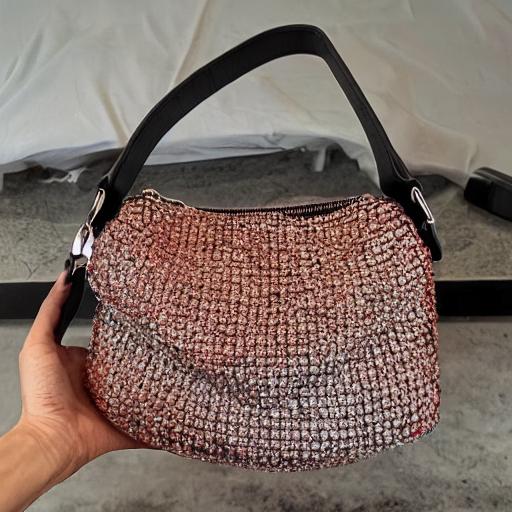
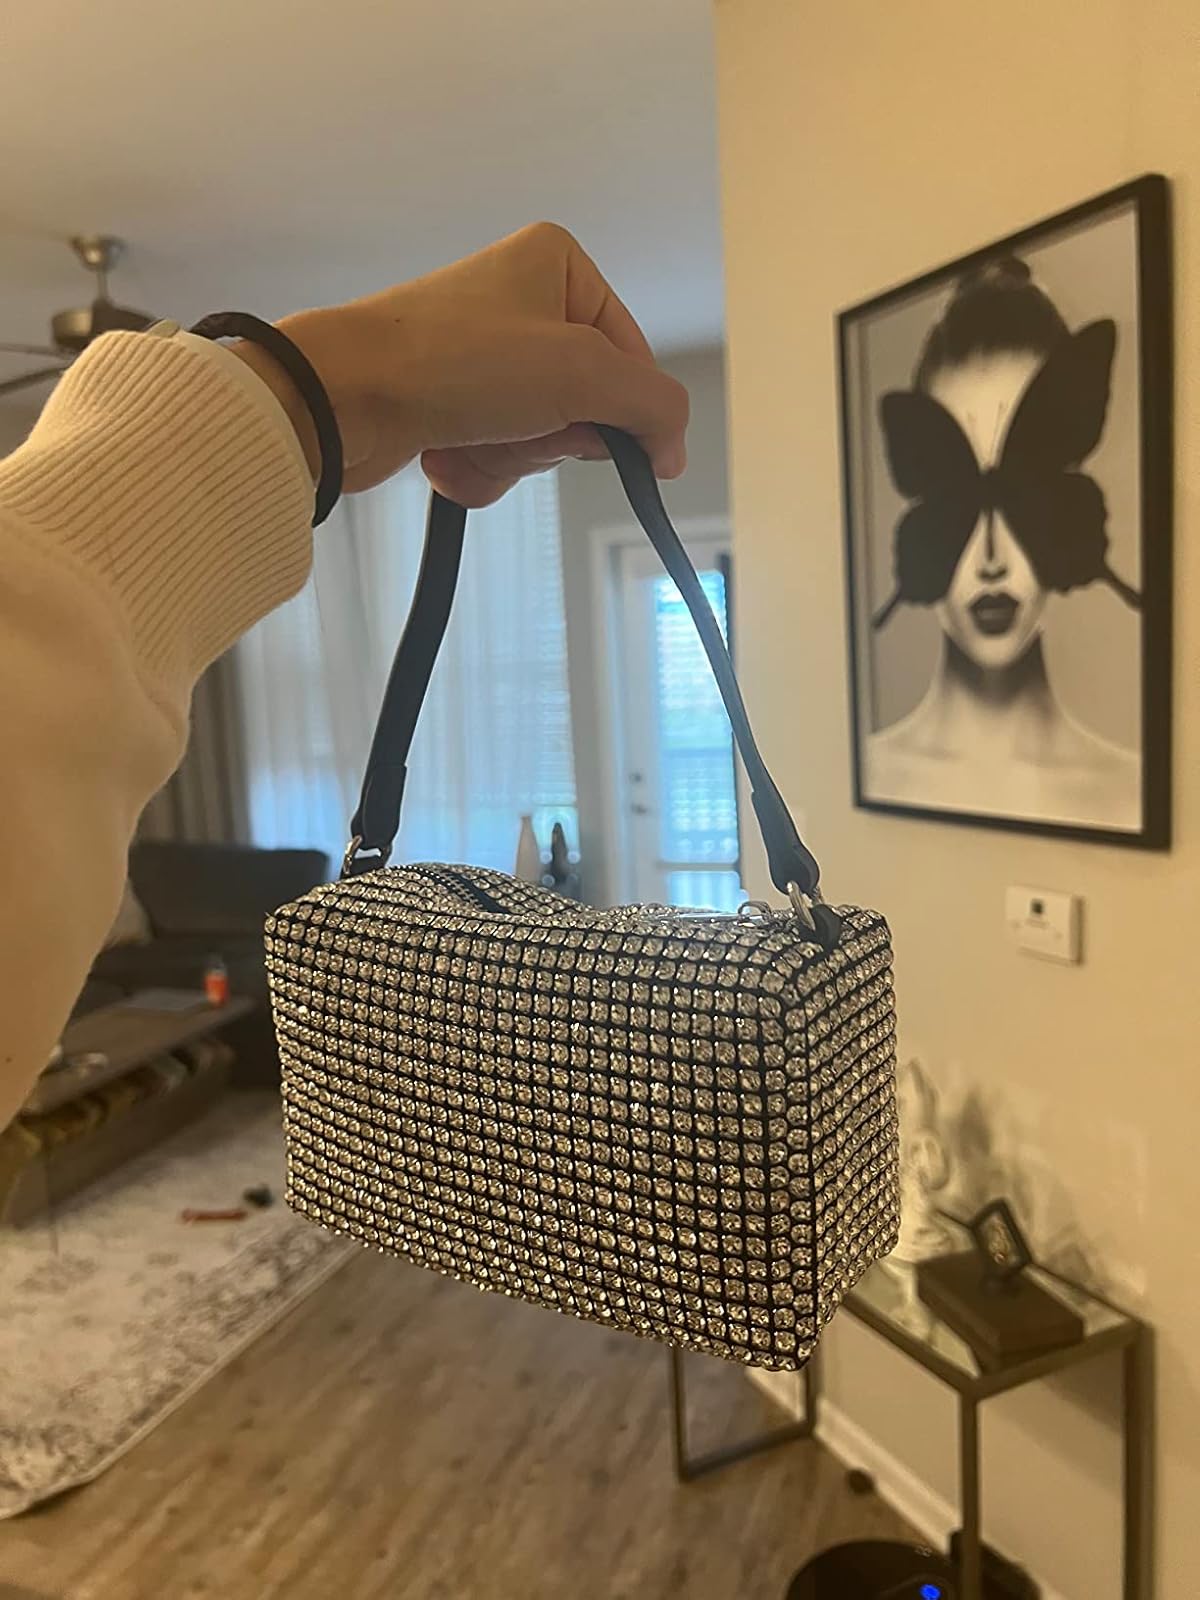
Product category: accessories_handbag
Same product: no